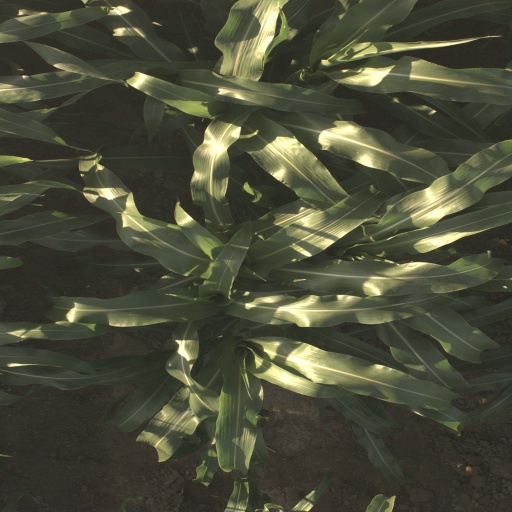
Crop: sorghum